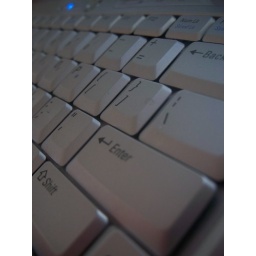
sitting around the house again, i probably won't get any another pictures today. January 8th, 2009. Day 8/365